Pukar (1939 film)

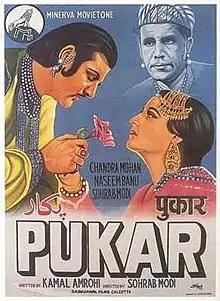
Film poster

Pukar is a 1939 Indian film produced and directed by Sohrab Modi at the Bombay-based production house Minerva Movietone. The film is about Mughal emperor Jehangir's legendary justice and his inner conflict when his wife kills an innocent citizen by mistake.